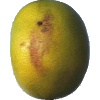
Label: Pomelo Sweetie 1